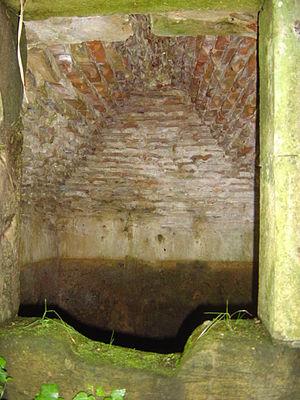
Arthez-de-Béarn est une commune française, située dans le département des Pyrénées-Atlantiques en région Nouvelle-Aquitaine.